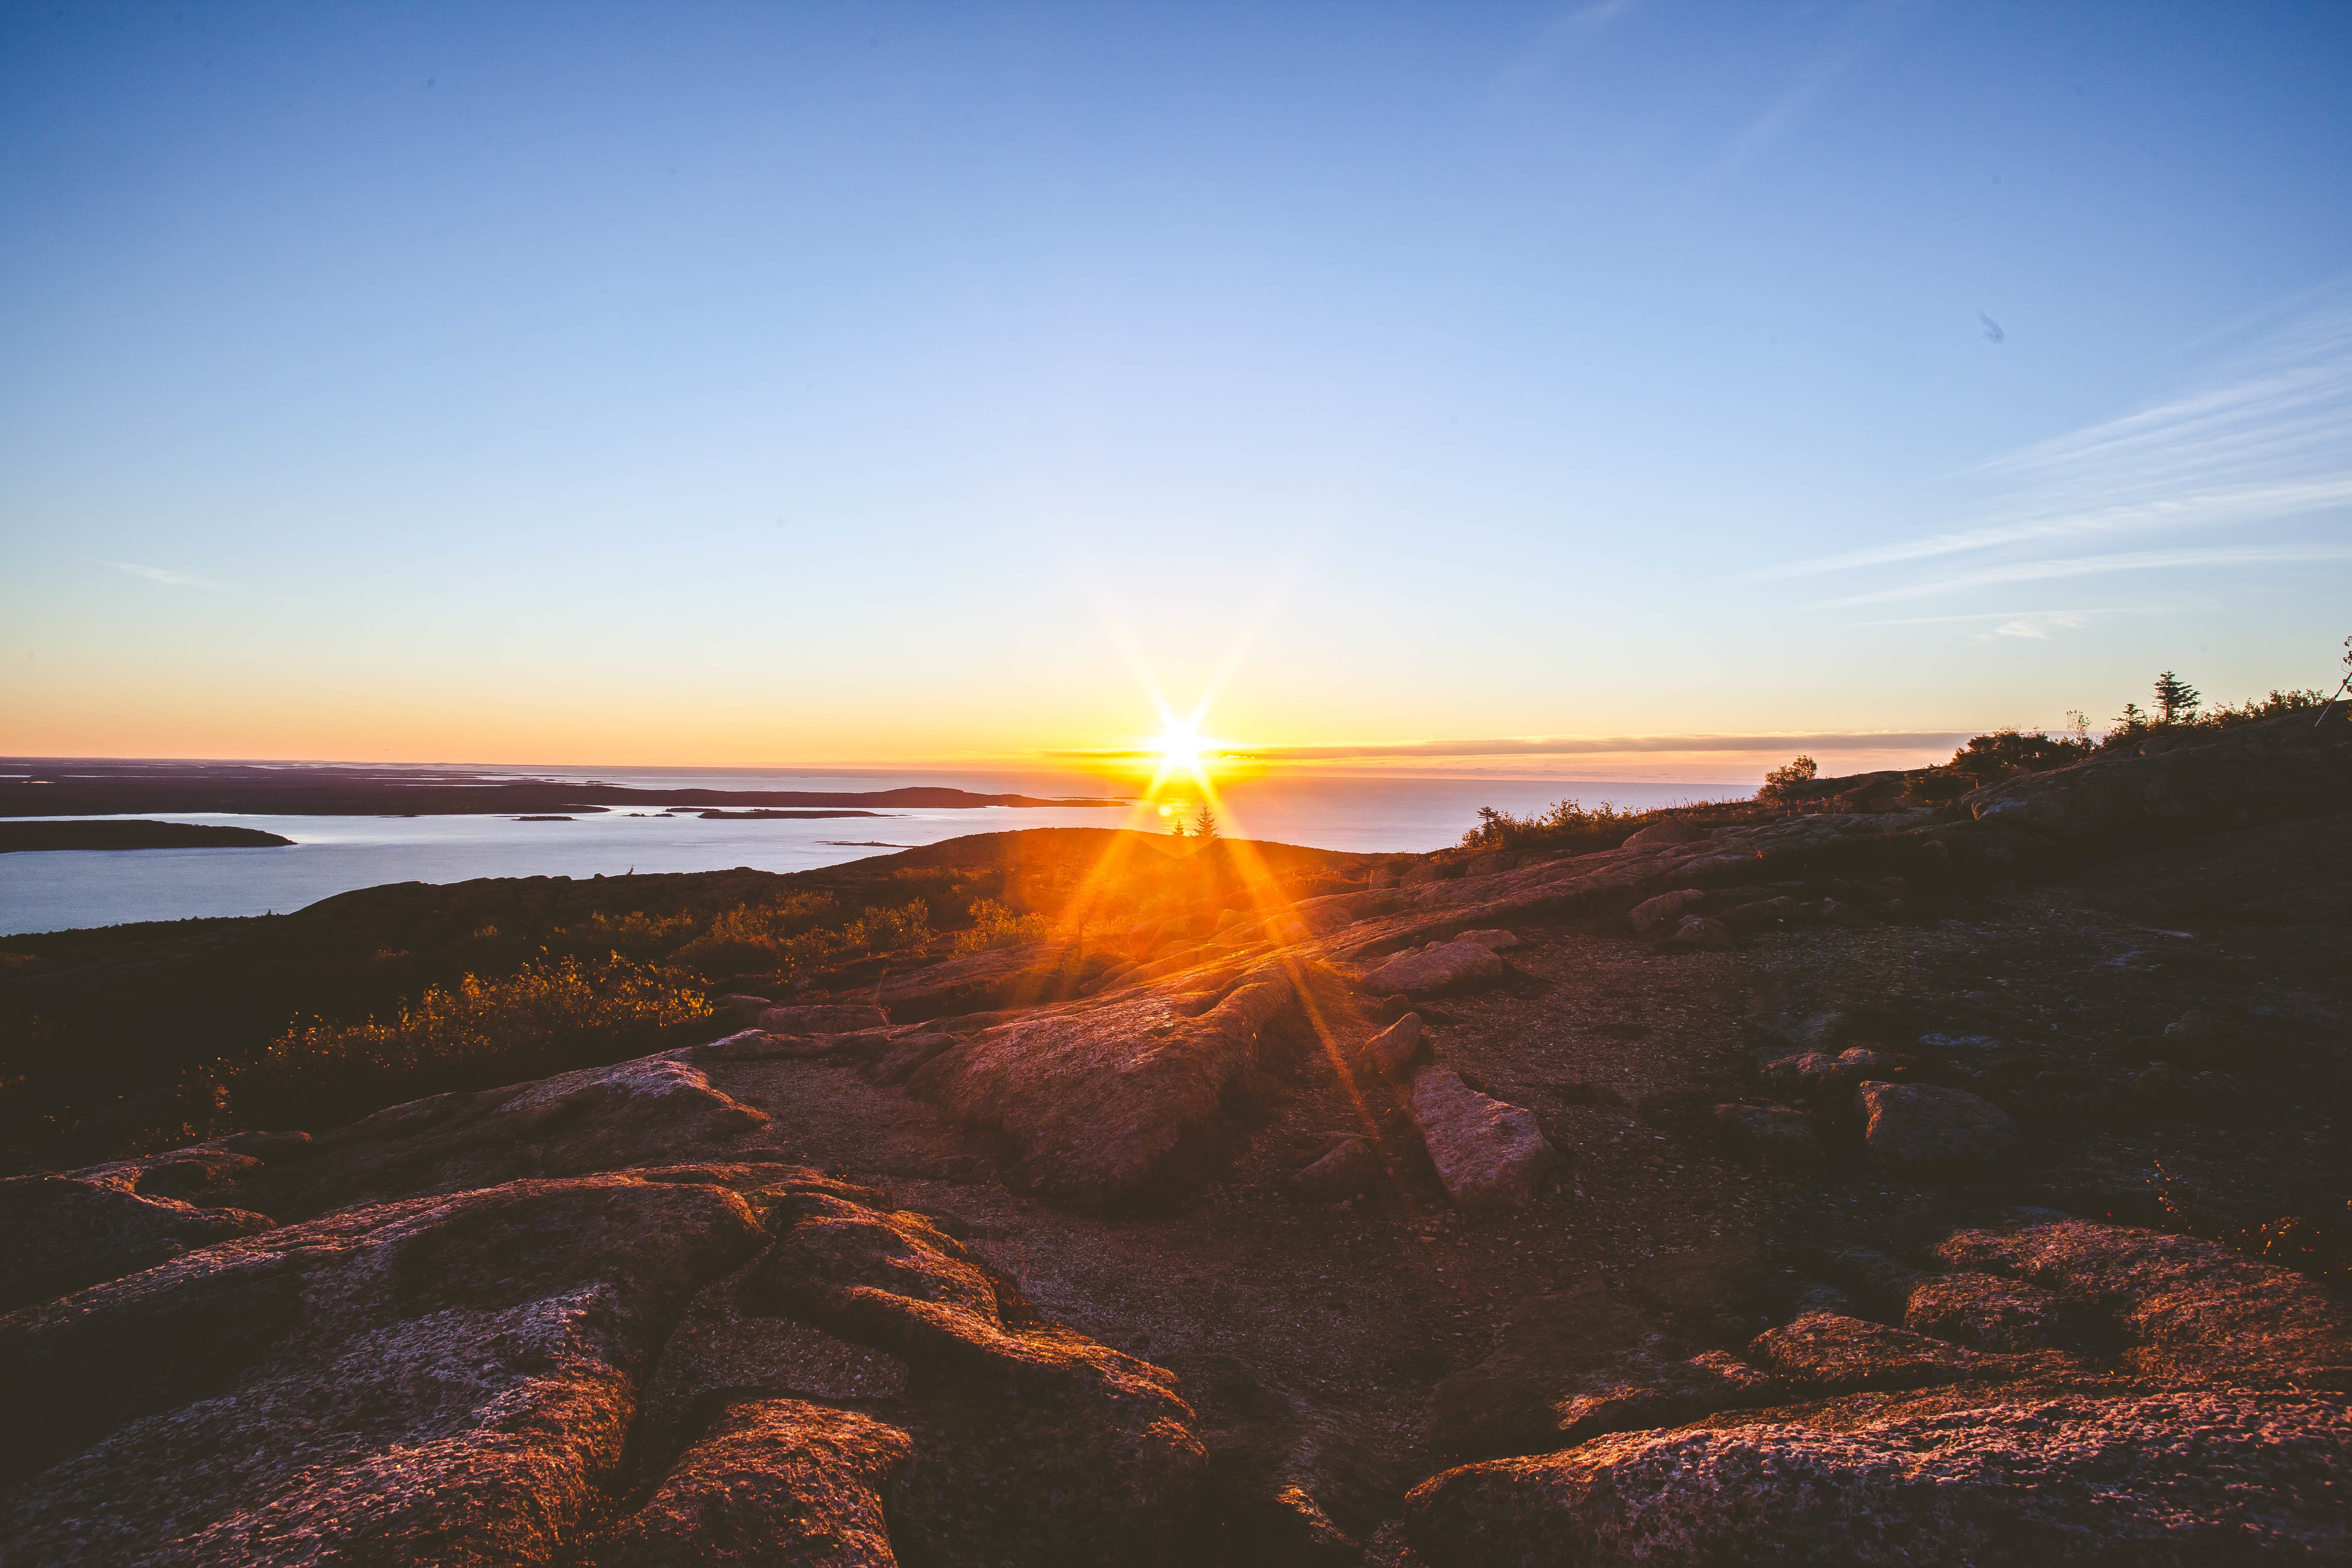
sea, coast, ocean, horizon, sun, sunrise, sunset, sunlight, morning, dawn, dusk, evening, afterglow